Fairey Swordfish

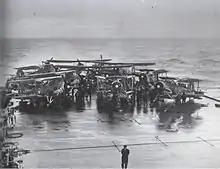
Swordfish on the after deck of HMS "Victorious", 24 May 1941. The next day, nine Swordfish from "Victorious" attacked "Bismarck".

The Swordfish first saw combat on 11 April 1940, during the Norwegian Campaign. Several Swordfish aircraft were launched from the aircraft carrier HMS "Furious" to torpedo several German vessels reported to be anchoring at Trondheim. The Swordfish found only two enemy destroyers at Trondheim, scoring one hit in the first attack of the war by torpedo-carrying aircraft.